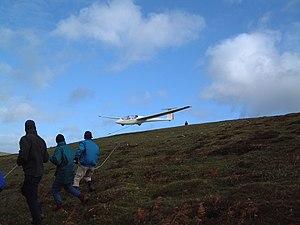
Catapultage au sandow d'un ASK21
Le vol de pente, aussi appelé Soaring, ou surf des airs, est une technique de vol à voile sans remorquage ni treuillage ni motorisation.
Le vol à voile consiste à voler dans les airs à bord d'un aérodyne propulsé par la seule force des courants atmosphériques ascendants, à l'image des oiseaux voiliers. Le terme s'applique particulièrement à la pratique du planeur, dont les adeptes sont les vélivoles, mais la même technique est utilisée par les pratiquants du « vol libre » en deltaplane ou parapente. La voltige en planeur, elle, ne fait pas appel aux courants ascendants, sauf exception, mais seulement au remorquage par avion.